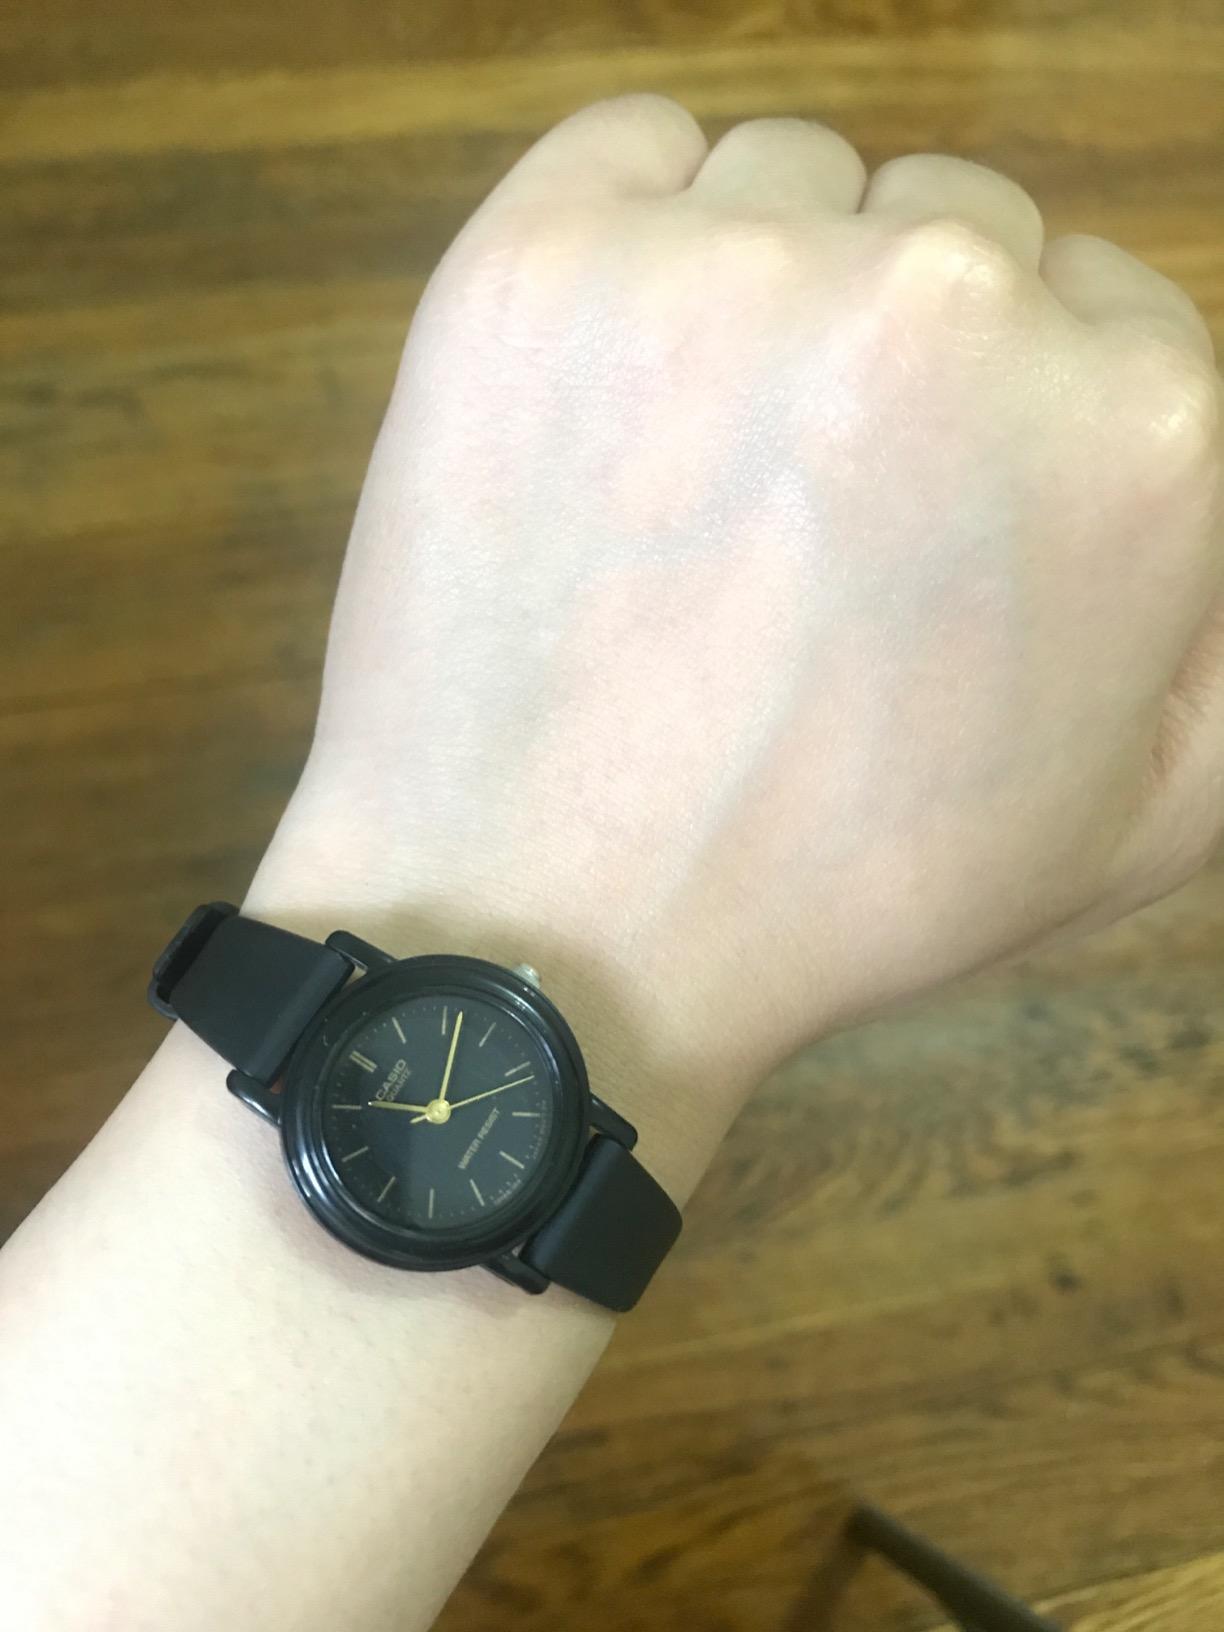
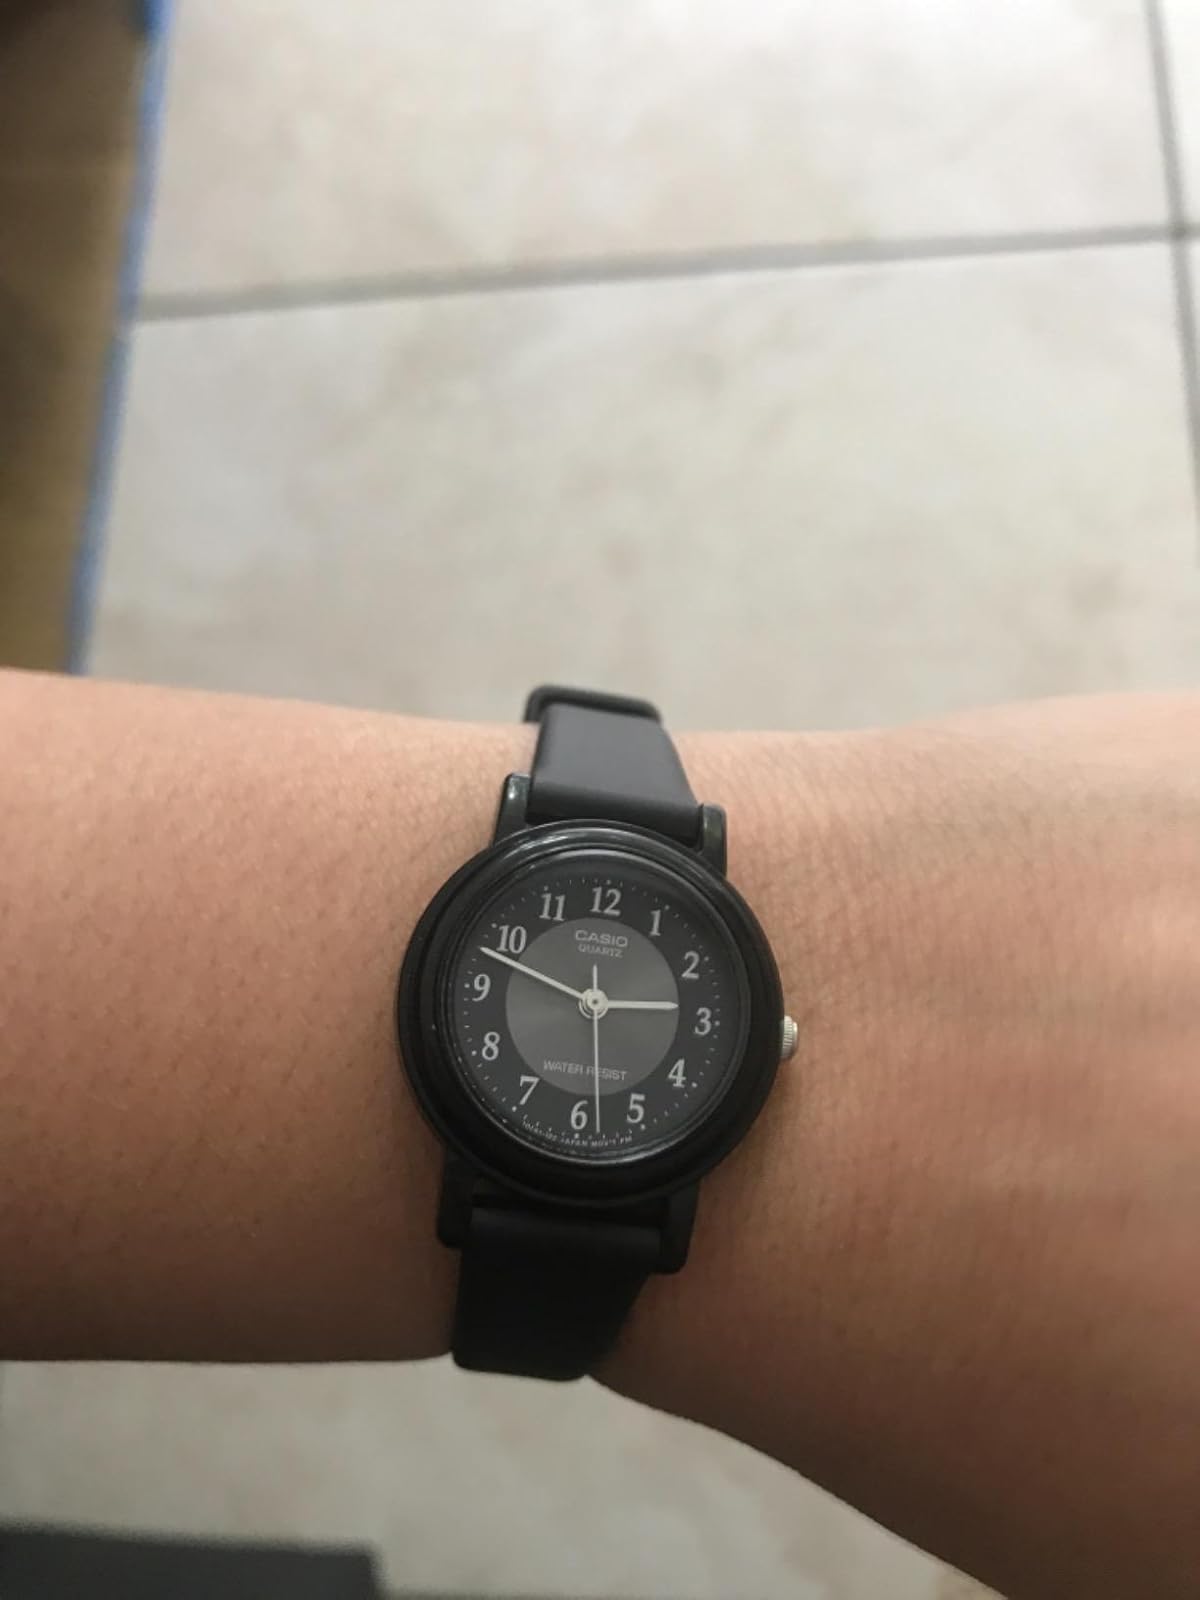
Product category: accessories_watch
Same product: no